John Rogers (died 1636)

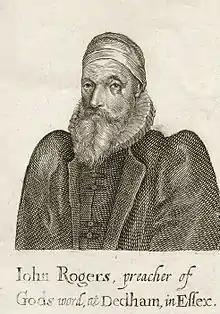
John Rogers.

John Rogers (c. 1570 – 1636) was an English Puritan clergyman and preacher. Described as a "grave and judicious divine" and considered one of the most awakened preachers of his era, according to the book, "Lives of The Puritans".